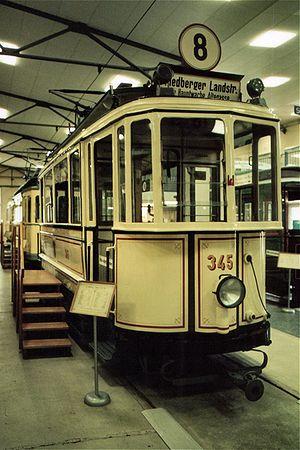
Waggonfabrik frères Gastell, parfois appelée Magirus, était un constructeur ferroviaire situé à Mainz-Mombach, en Allemagne. L'entreprise est rachetée par le groupe Westwaggon, puis par Magirus-Deutz pour être intégrée dans l'entreprise IVECO en 1975.